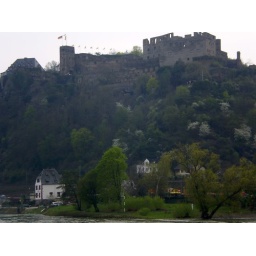
castle from the rhine river in Germany